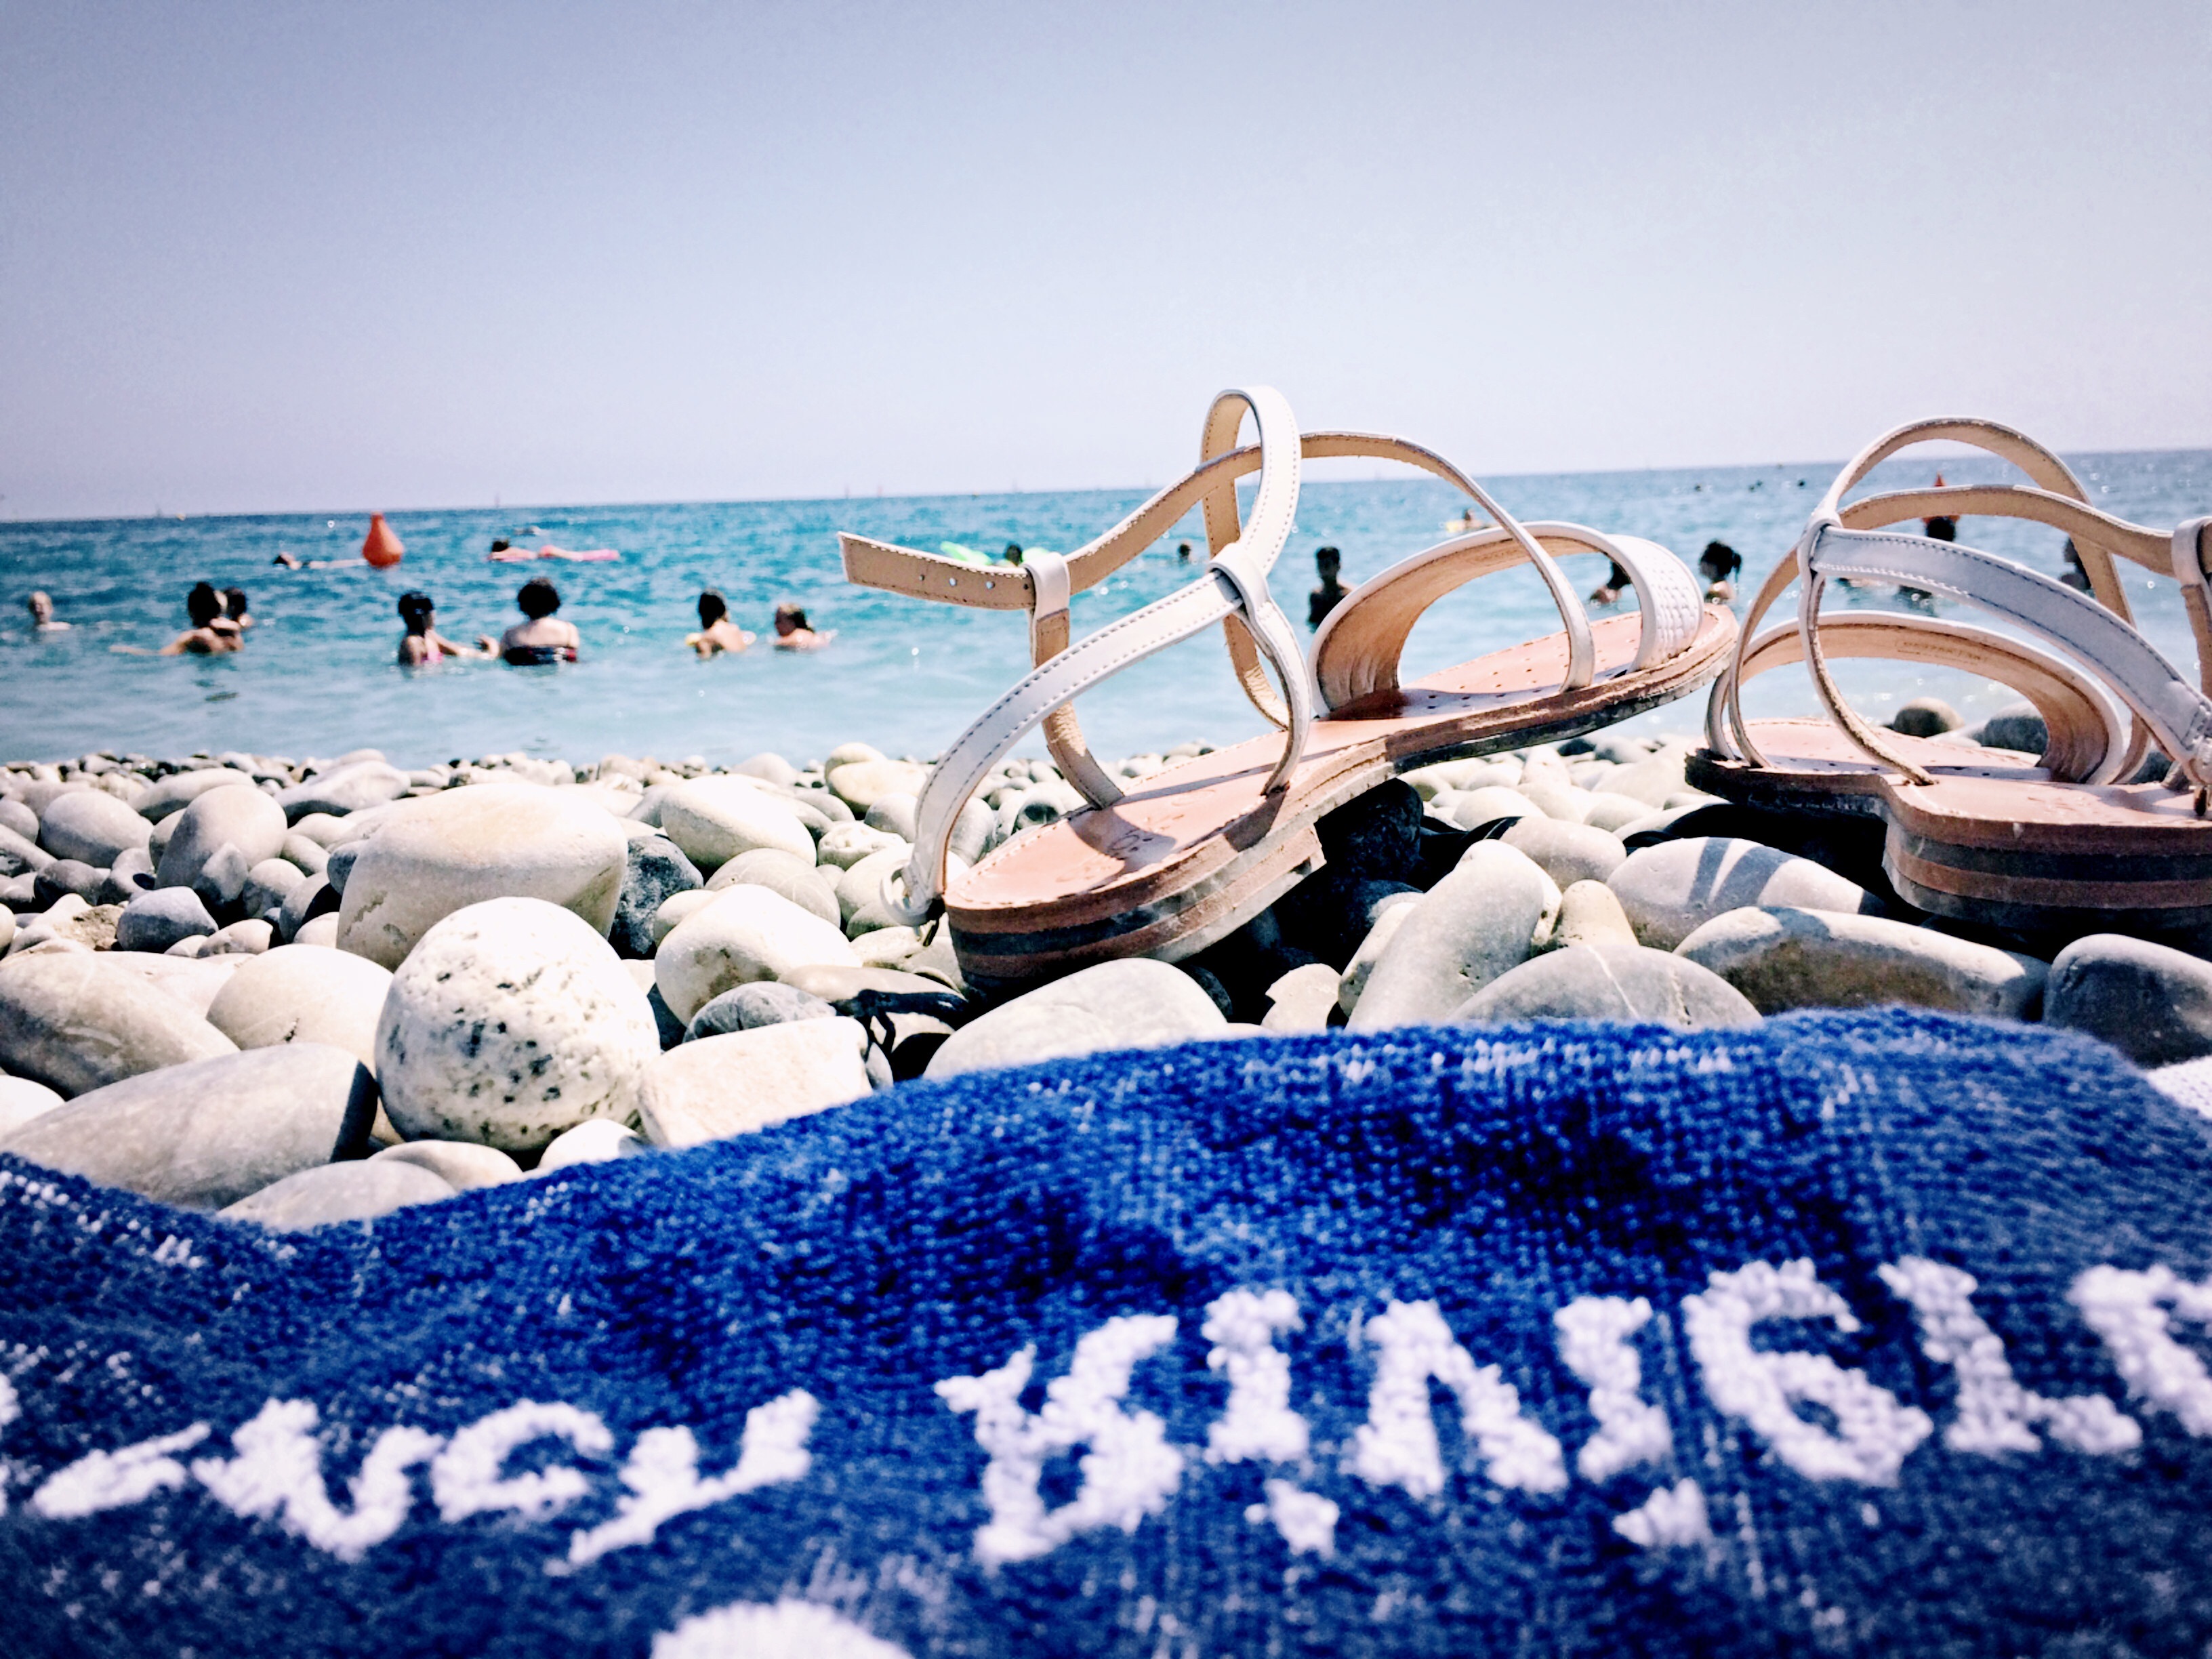
beach, sea, water, sand, vacation, leisure, towel